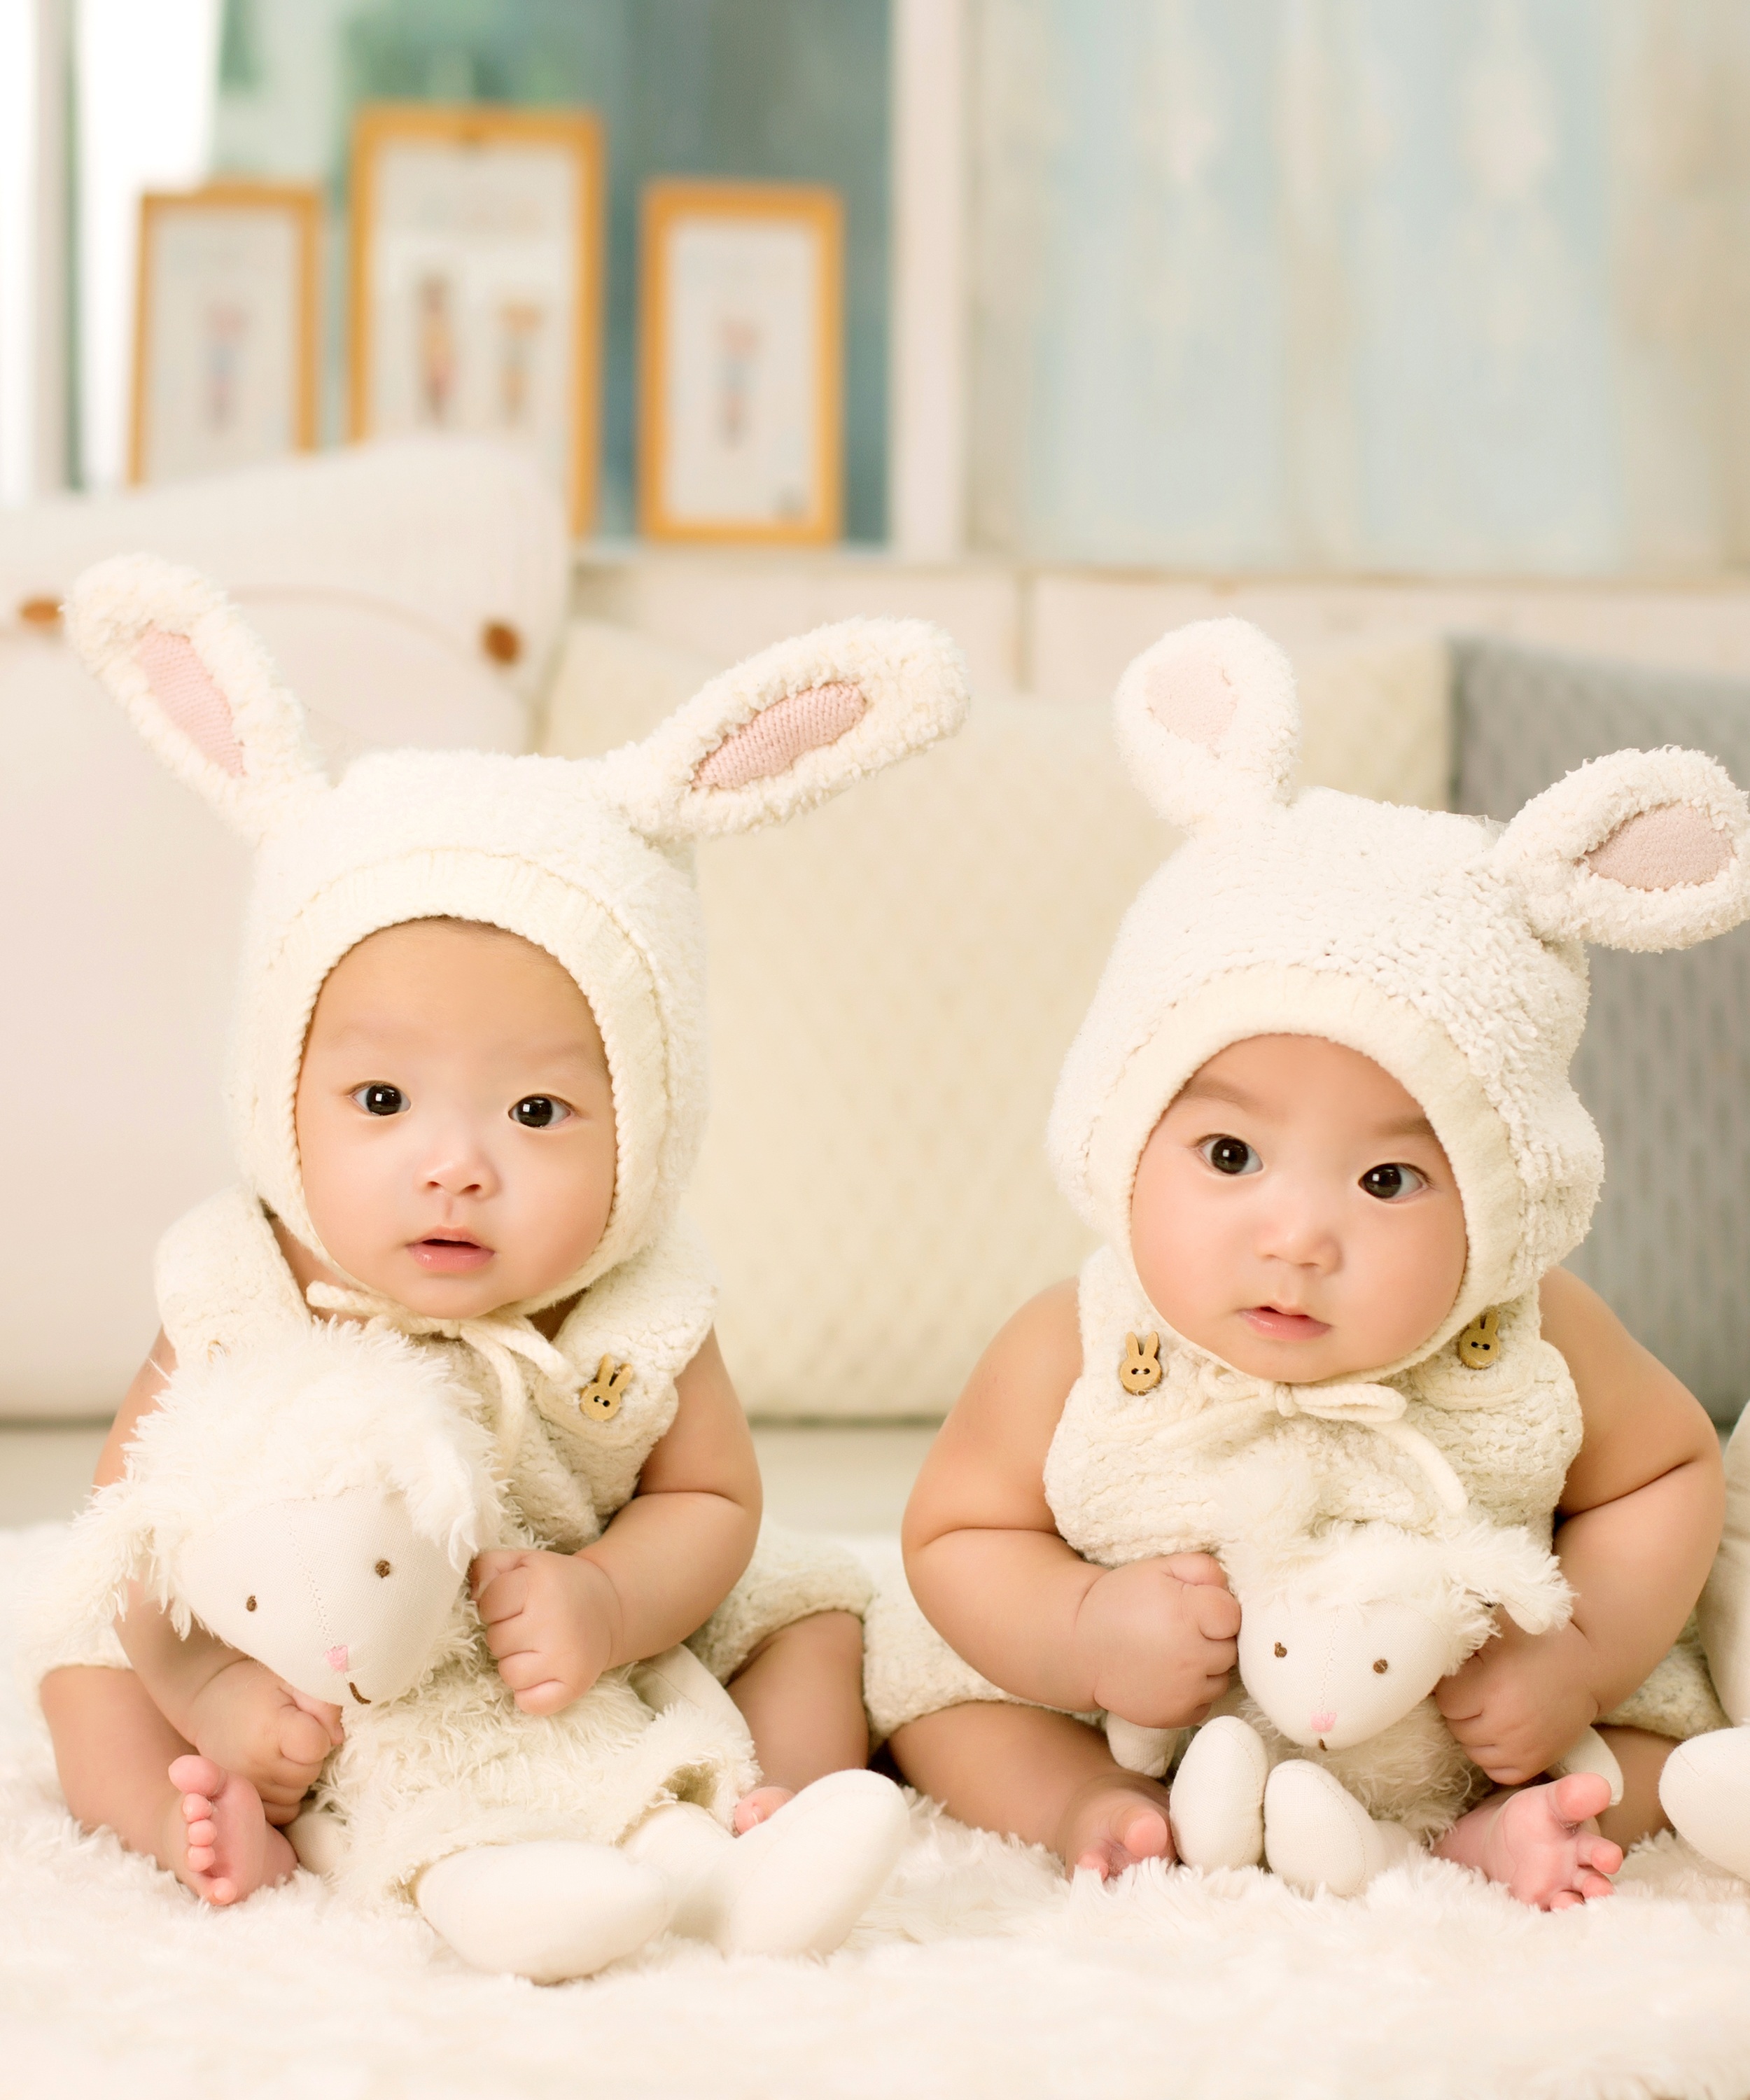
cute, child, pink, toy, product, textile, kids, infant, toddler, skin, babies, twins, stuffed toy